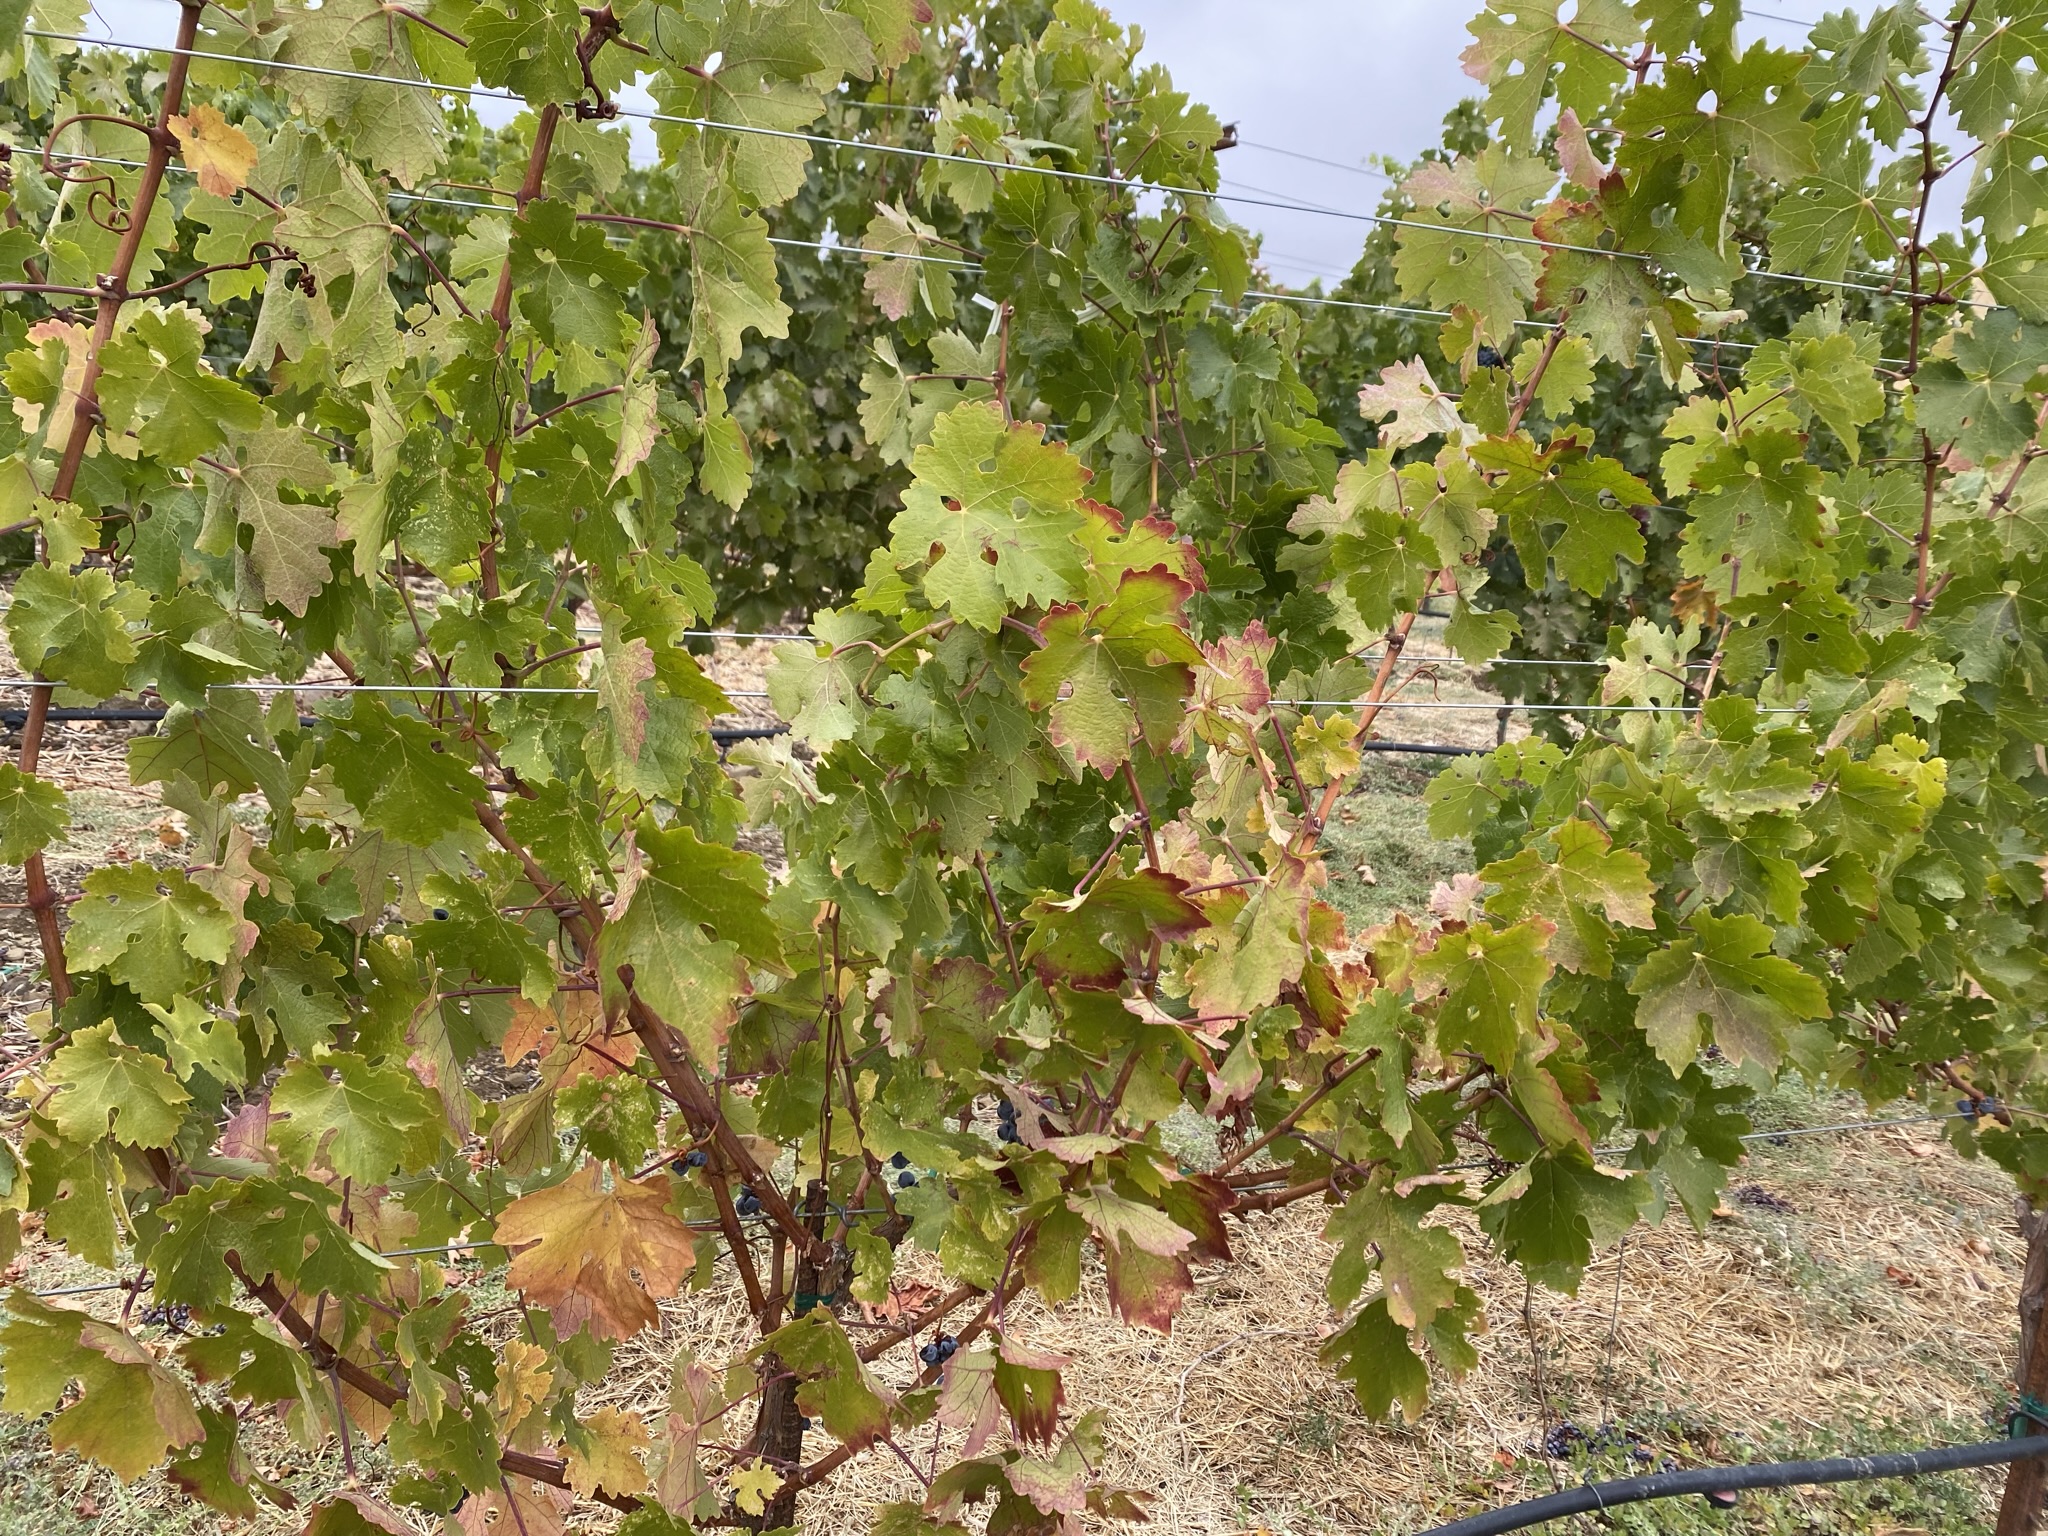
Label: Other Red